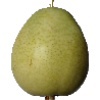
Label: Pear 1